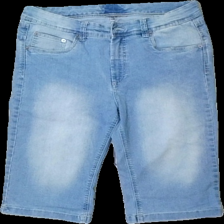
View: front
Type: Shorts
Category: Ladies
Brand: Kappahl
Colors: Blue
Material: 84% bomull 16% polyester
Pattern: Other
Cut: Tight
Season: All
Price range: 50-100
Recommended usage: Reuse
Description: jeans shorts
Comment: storlek saknas